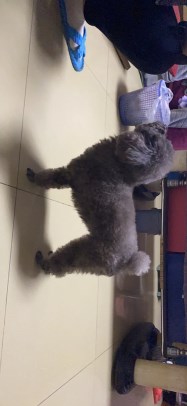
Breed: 7449-n000128-teddy